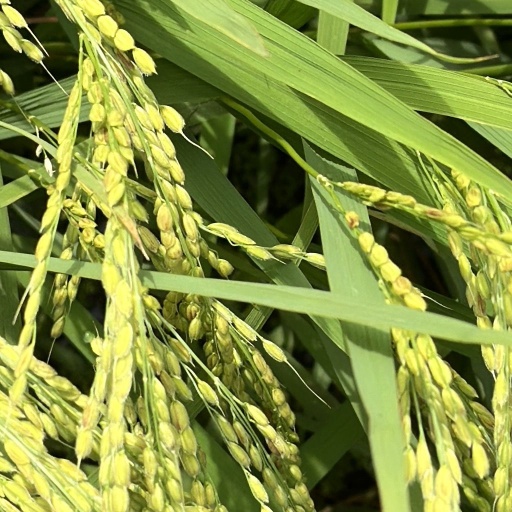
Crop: rice